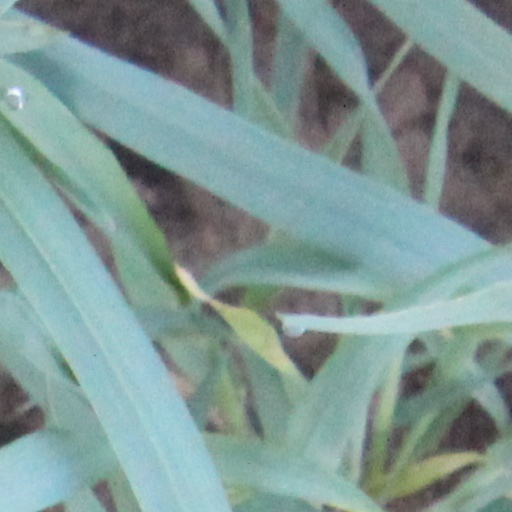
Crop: wheat